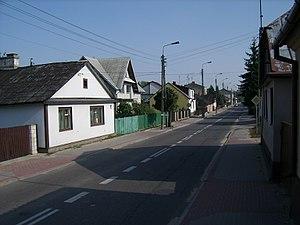
Rue Długa à Żelechów, Pologne Polski: Ulica Długa w Żelechowie